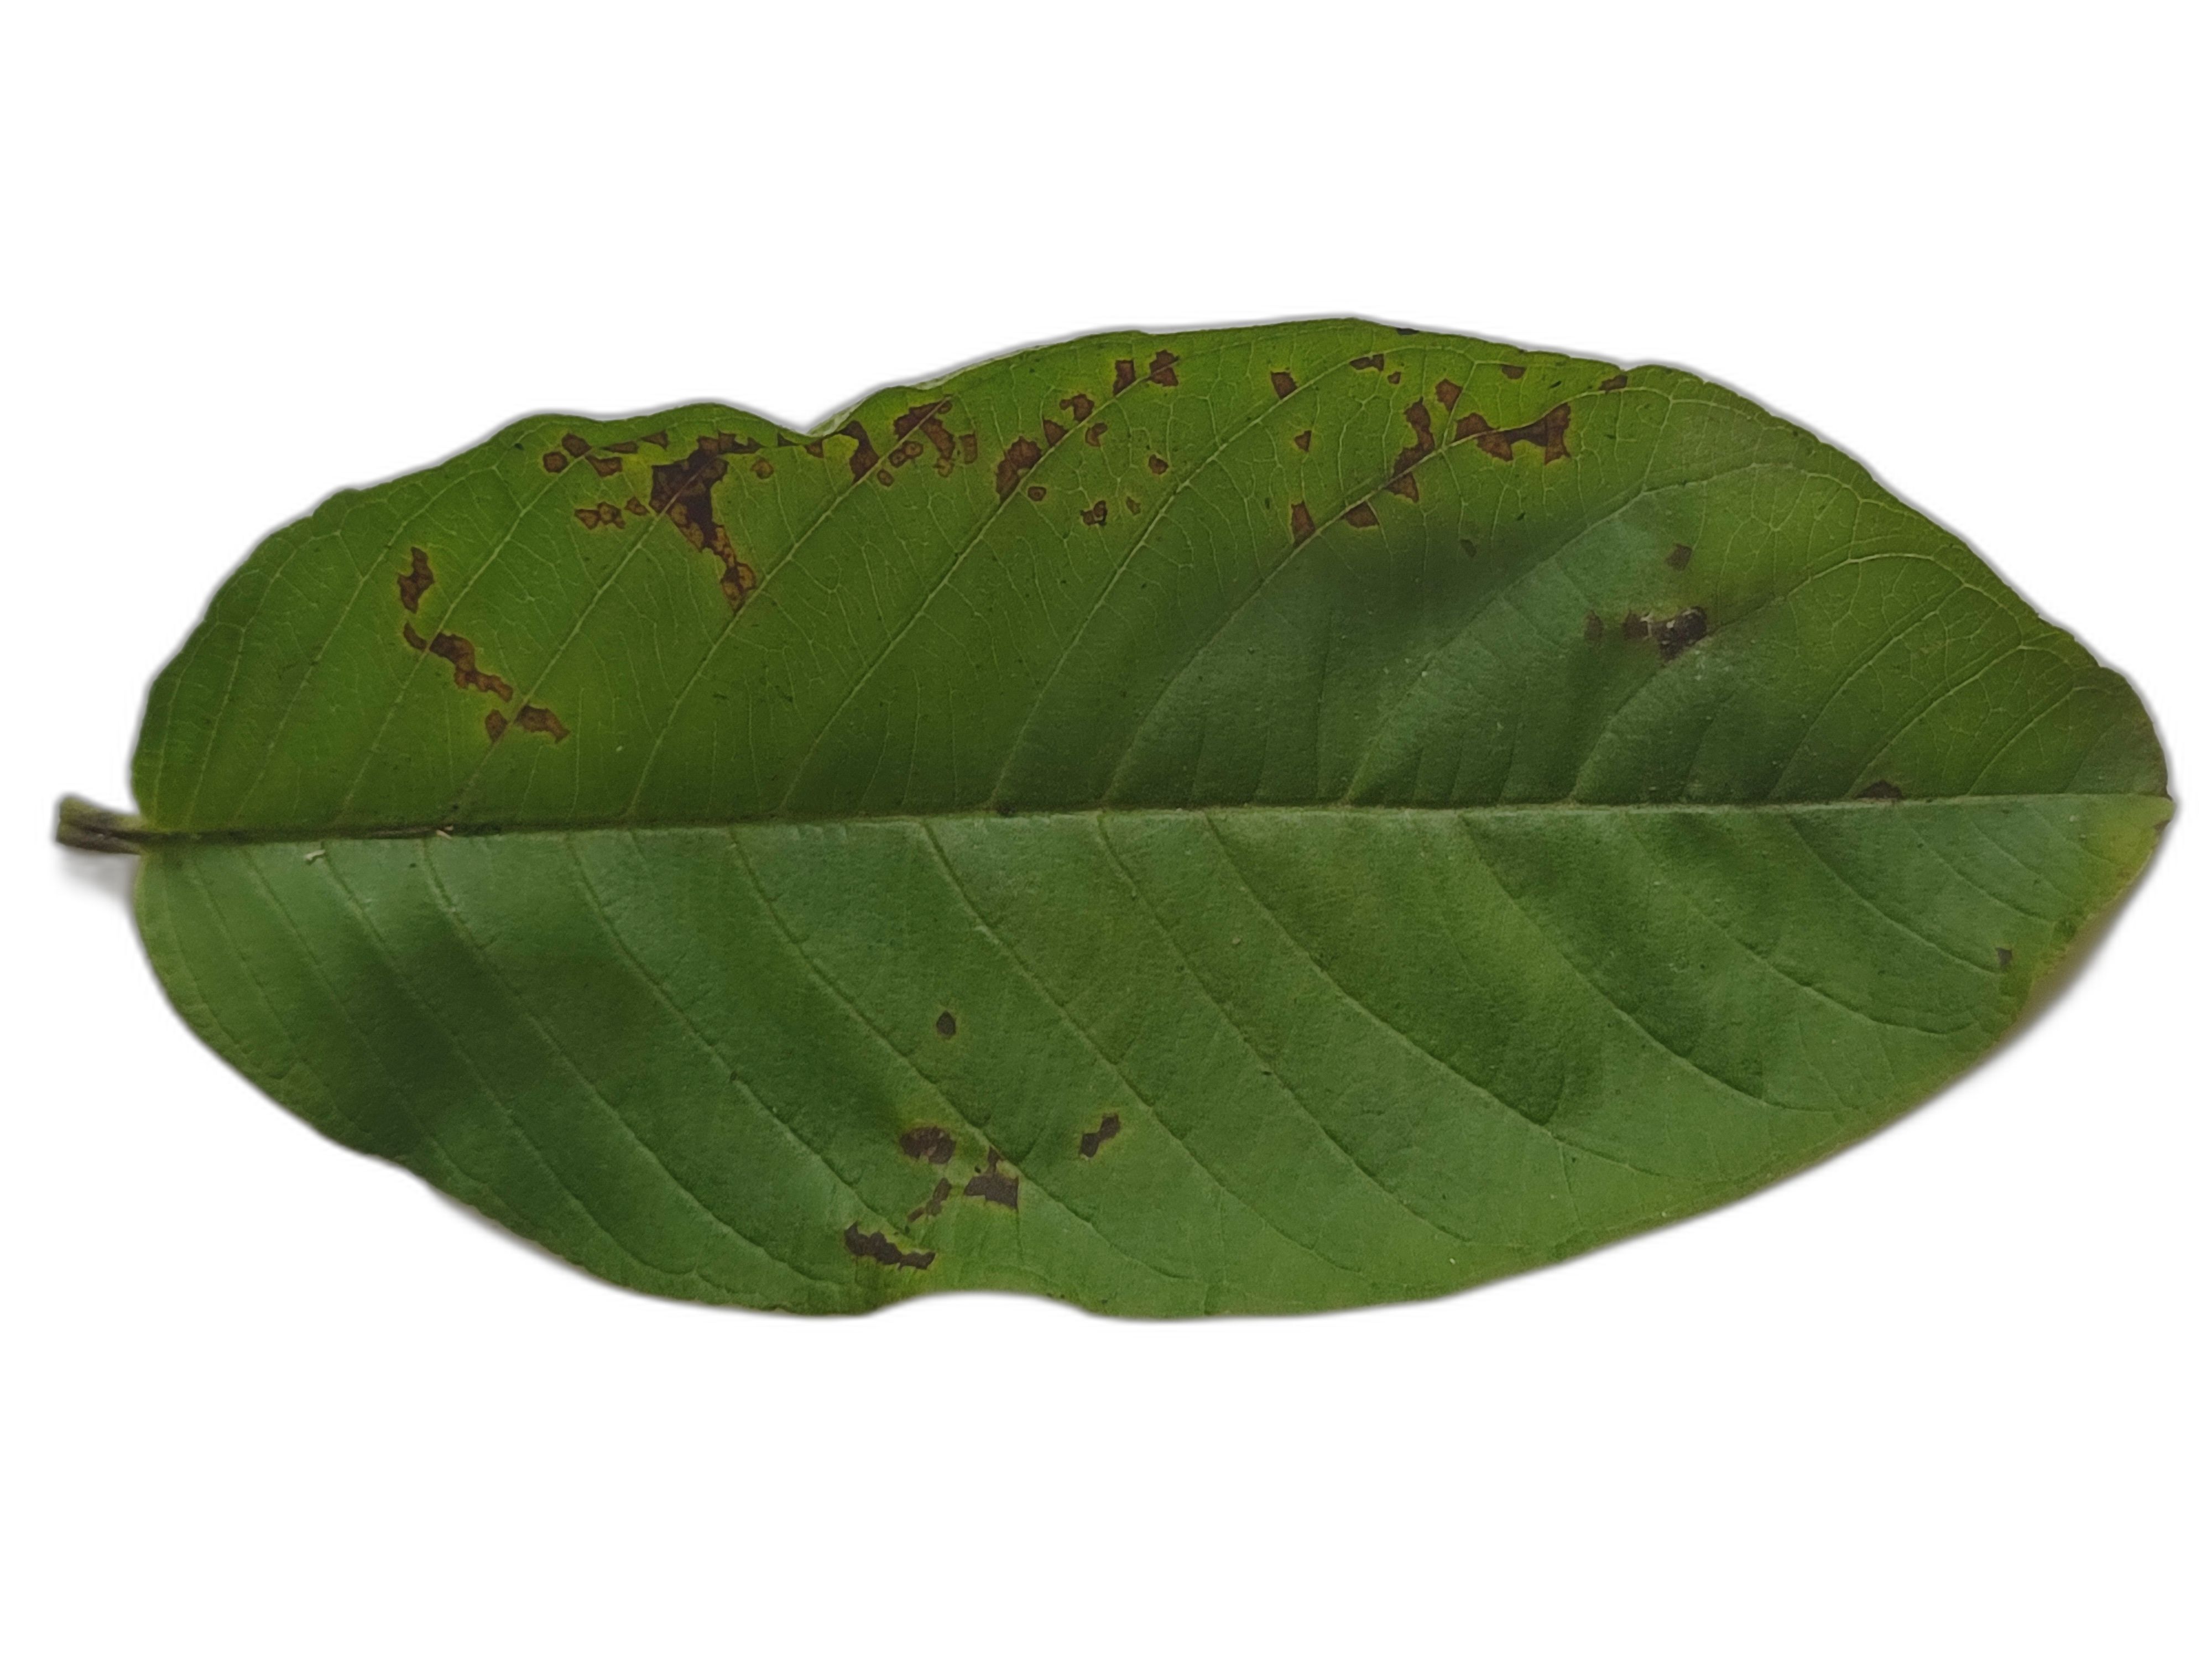
Plant part: leaf
Disease: Dot